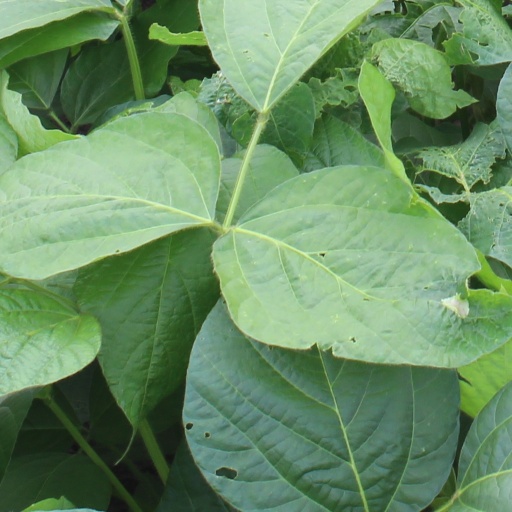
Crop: soybean